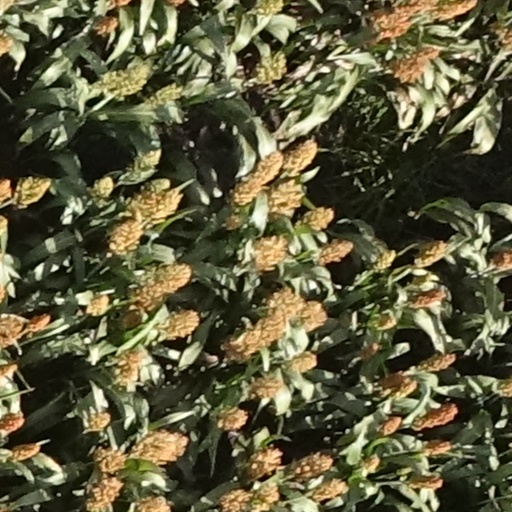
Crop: sorghum